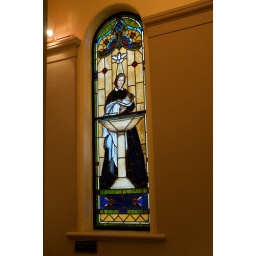
stained glass window in the prayer room